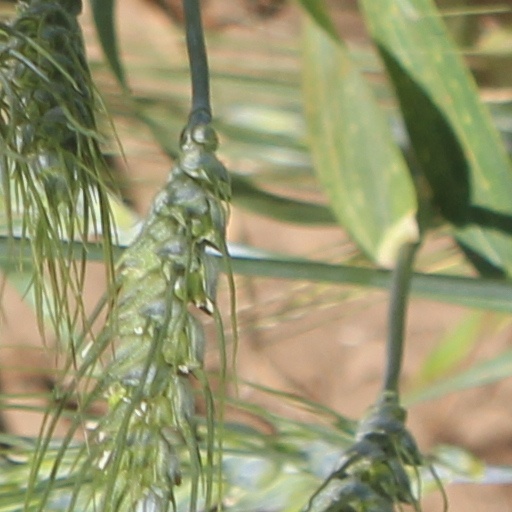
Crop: wheat